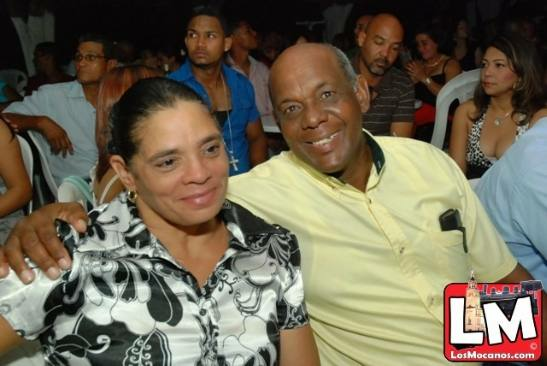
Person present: Yes